Myrna Loy

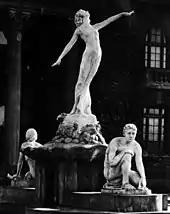
Loy modeled for the central figure in Harry Fielding Winebrenner's "Fountain of Education", a sculpture at Venice High School in Los Angeles (1922)

Loy spent her early life in Radersburg, Montana, a rural mining community approximately southeast of Helena. During the winter of 1912, Loy's mother nearly died from pneumonia, and her father sent his wife and daughter to La Jolla, California. Loy's mother saw great potential in Southern California, and during one of her husband's visits, she encouraged him to purchase real estate there. Among the properties he bought was land that he would later sell, at a considerable profit, to filmmaker Charlie Chaplin for his film studio there. Although her mother tried to persuade her husband to move to California permanently, he preferred ranch life and the three eventually returned to Montana. Soon afterward, Loy's mother needed a hysterectomy and insisted Los Angeles was a safer place to have it done, so she, Loy, and Loy's brother David moved to Ocean Park, where Loy began to take dancing lessons. After the family returned to Montana, Loy continued her dancing lessons, and at the age of 12, Myrna Williams made her stage debut performing a dance she had choreographed based on "The Blue Bird" from the "Rose Dream" operetta at Helena's Marlow Theater.